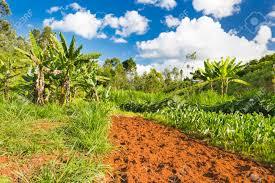
Shamba ambayo inamimea mbalimbali, katikati imelimwa na hakuna upanzi wowote ambayo umefanyika, ila kando kuna ndizi ama mmea wa ndizi na kando kuna mimea wa mahindi ambayo yamepandwa.